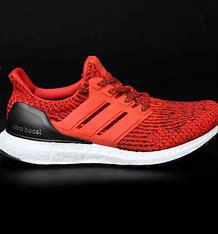
Brand: Adidas
Model: Ultra Boost